Xuxa Requebra

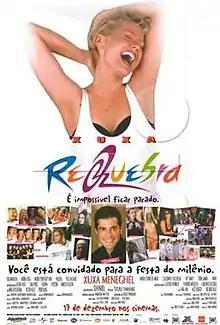
Promotional poster

Xuxa Requebra is a 1999 Brazilian musical romantic comedy film directed by Tizuka Yamasaki, with final script by Evandro Mesquita. His cast includes brazilian singer, TV host and actress Xuxa Meneghel, singer Daniel and Elke Maravilha as protagonists of the story, as well as the participation of countless Brazilian artists such as Carla Perez, Luciano Huck and Fat Family.